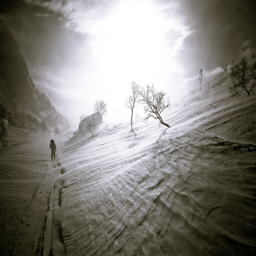
A bright sky and snowy landscape with a person
A person hiking through a snow covered valley.
A single skiier tracks along a trail of snow.
a person skiing down part of a hill with the sun shining on them
A man riding a pair of skis down a snow covered slope.